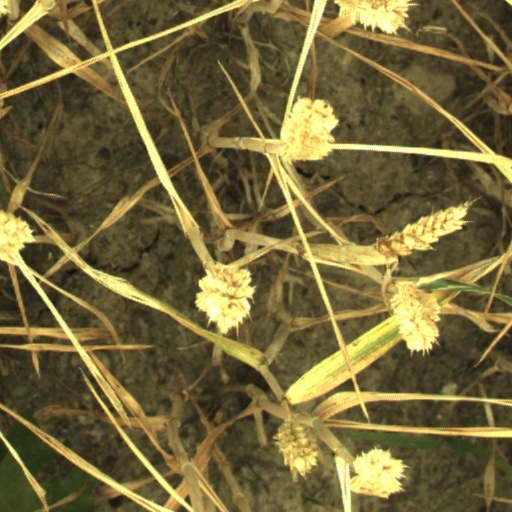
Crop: wheat